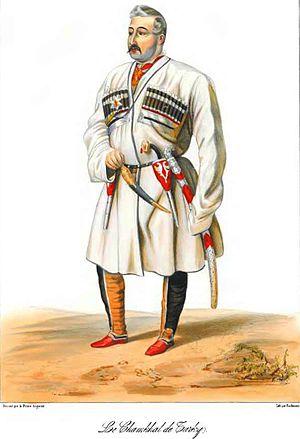
Scènes, paysages, moeurs et costumes du Caucase dessinés d'aprés nature par le prince G. Gagarine.